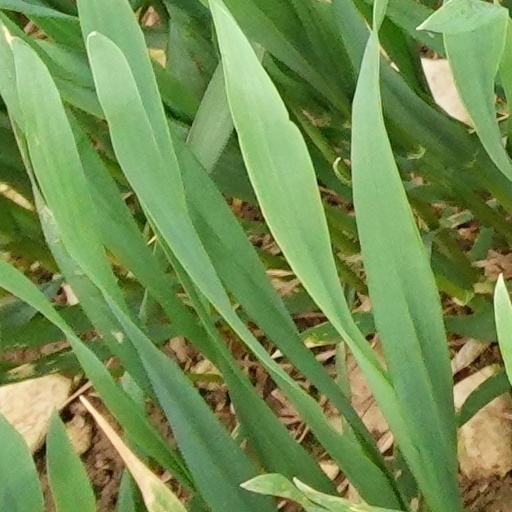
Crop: wheat